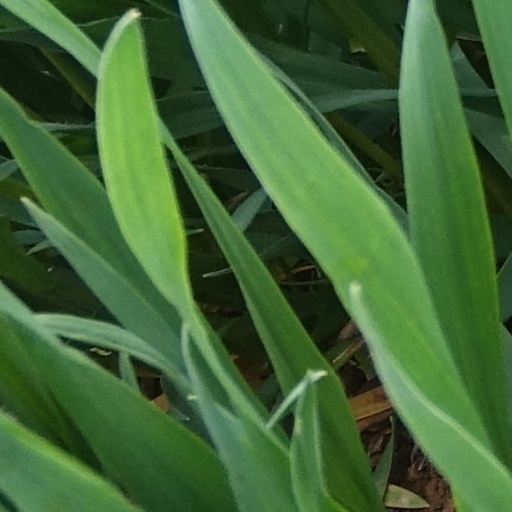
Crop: wheat